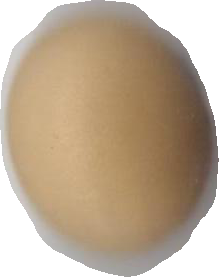
Variety: Anjasmoro